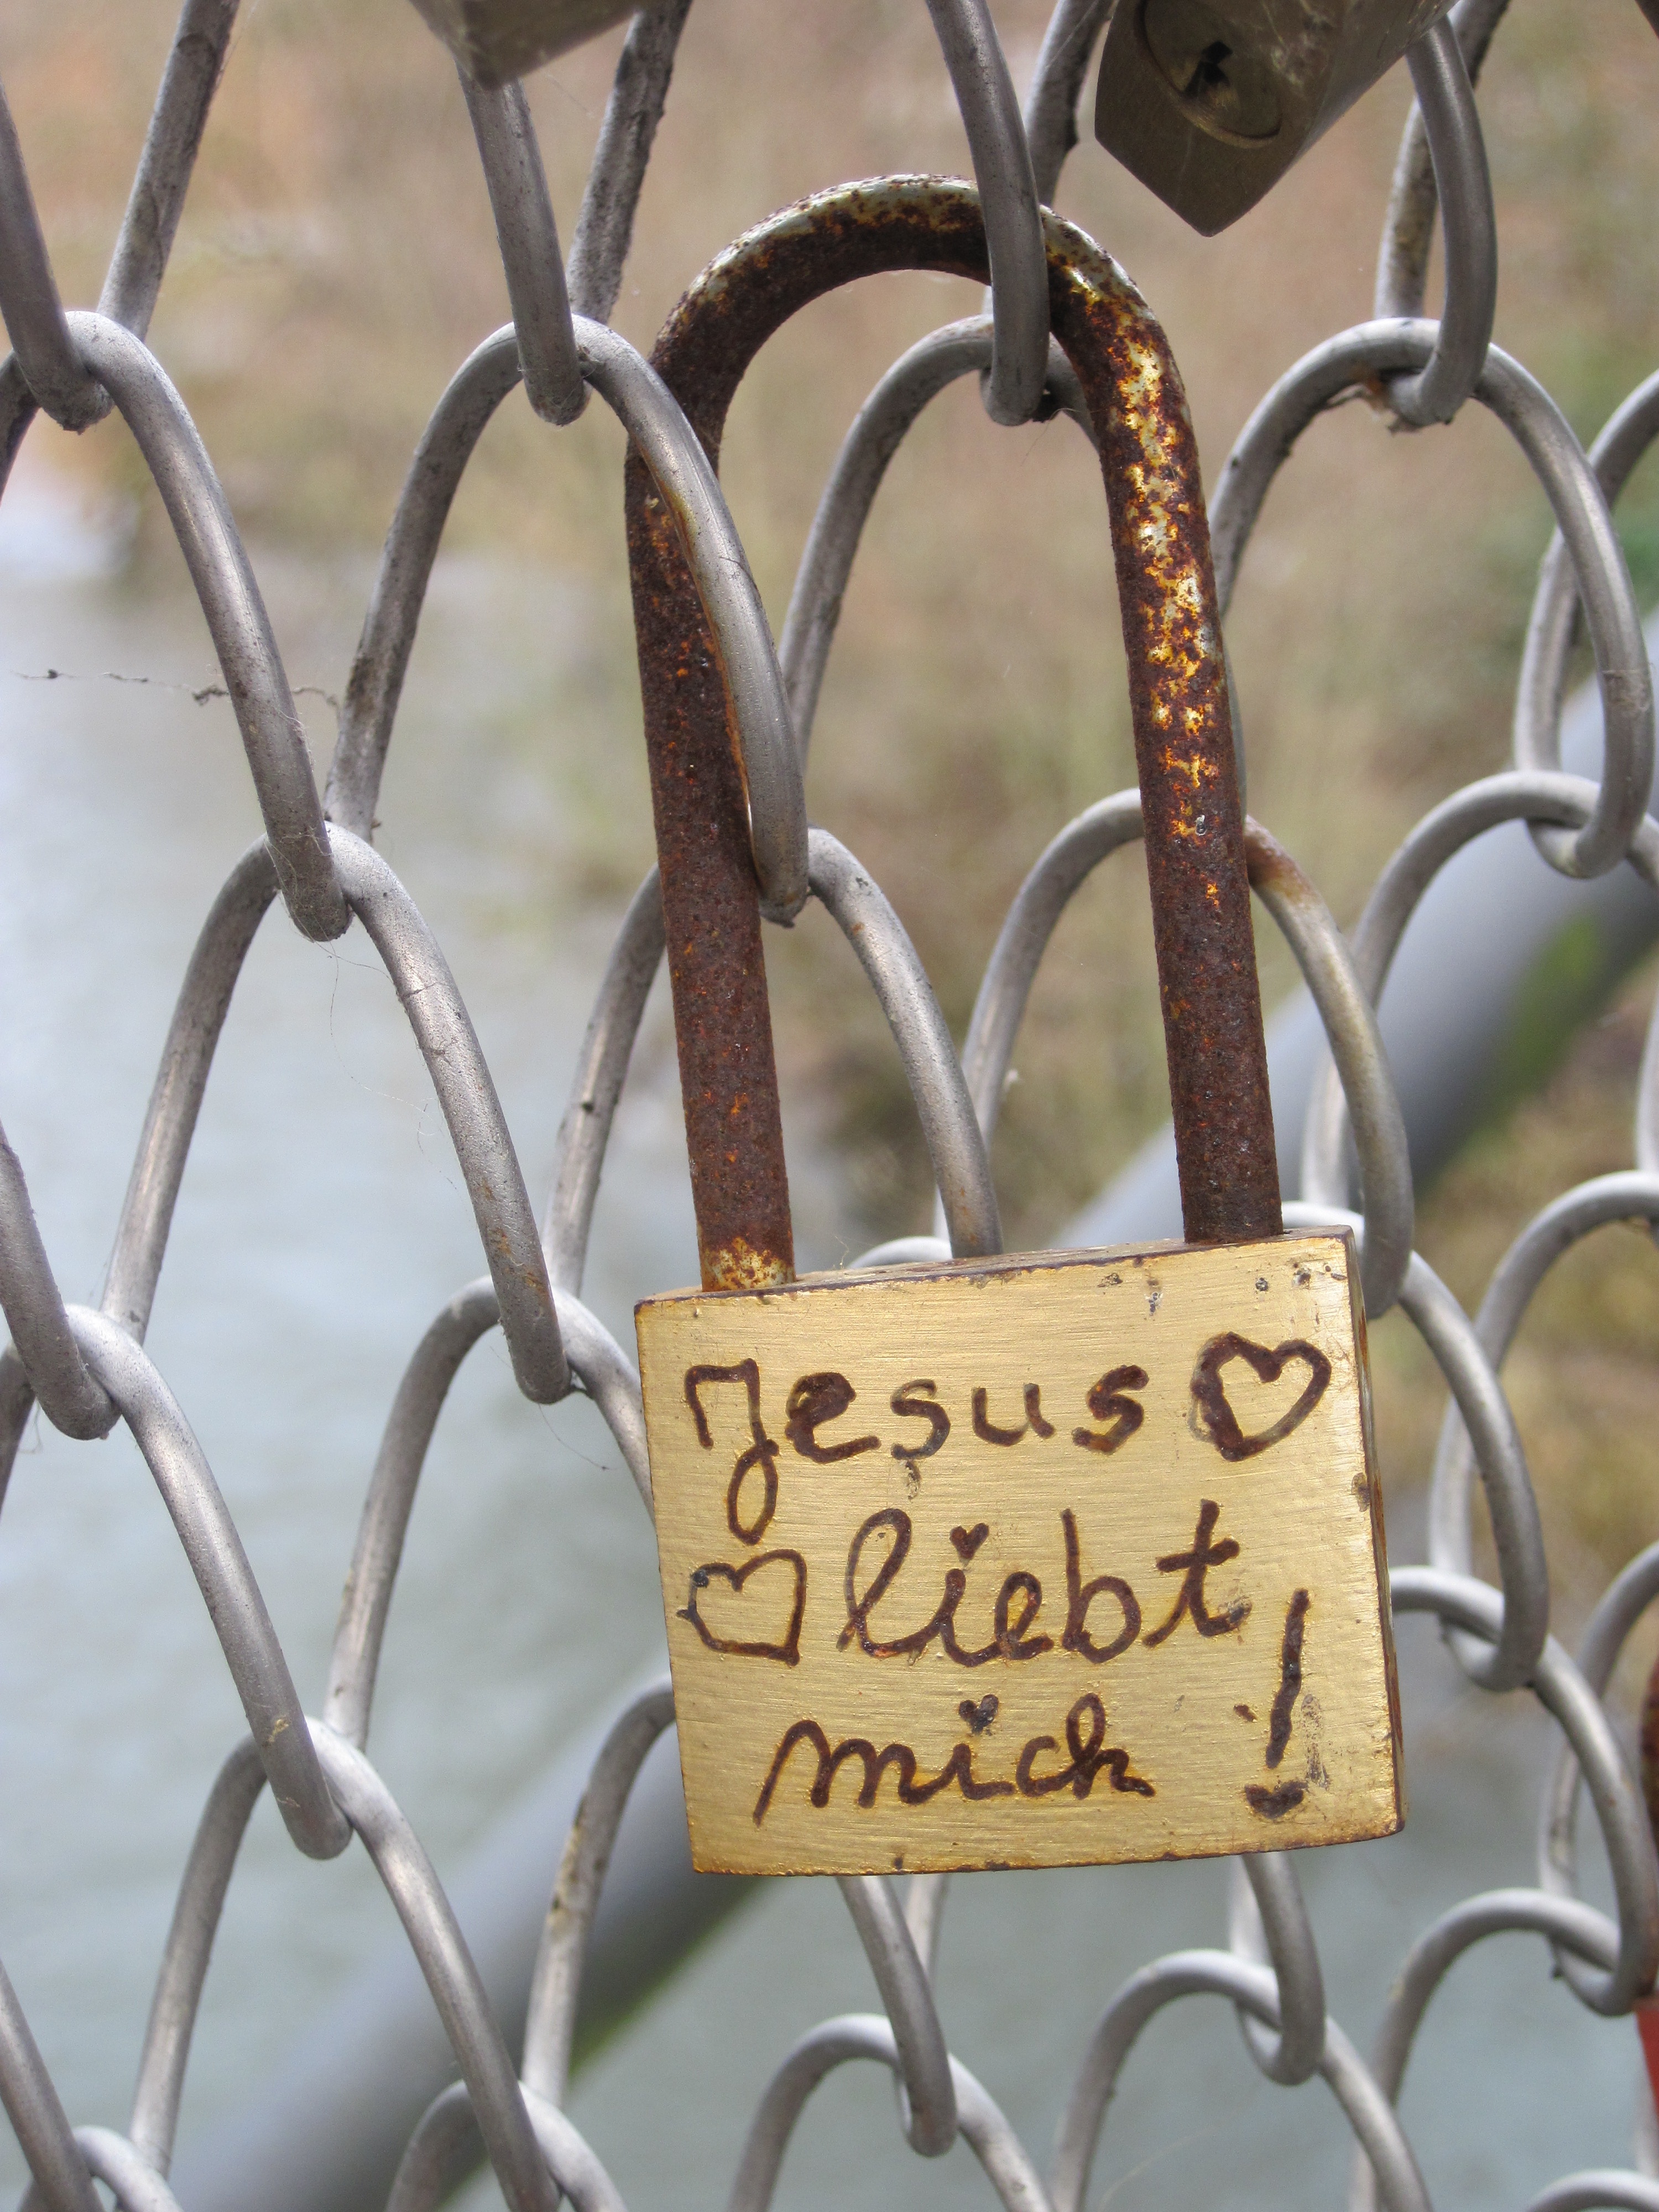
branch, bridge, flower, love, spring, metal, castle, lighting, twig, padlock, grid, iron, jesus loves me